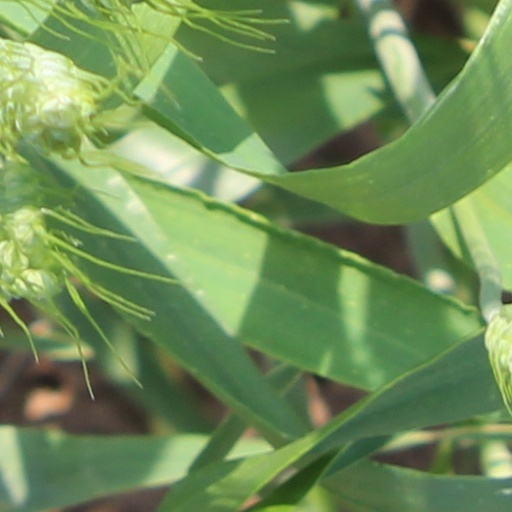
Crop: wheat